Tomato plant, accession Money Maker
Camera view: tilt-top (135 deg); turntable rotation: 90 degrees
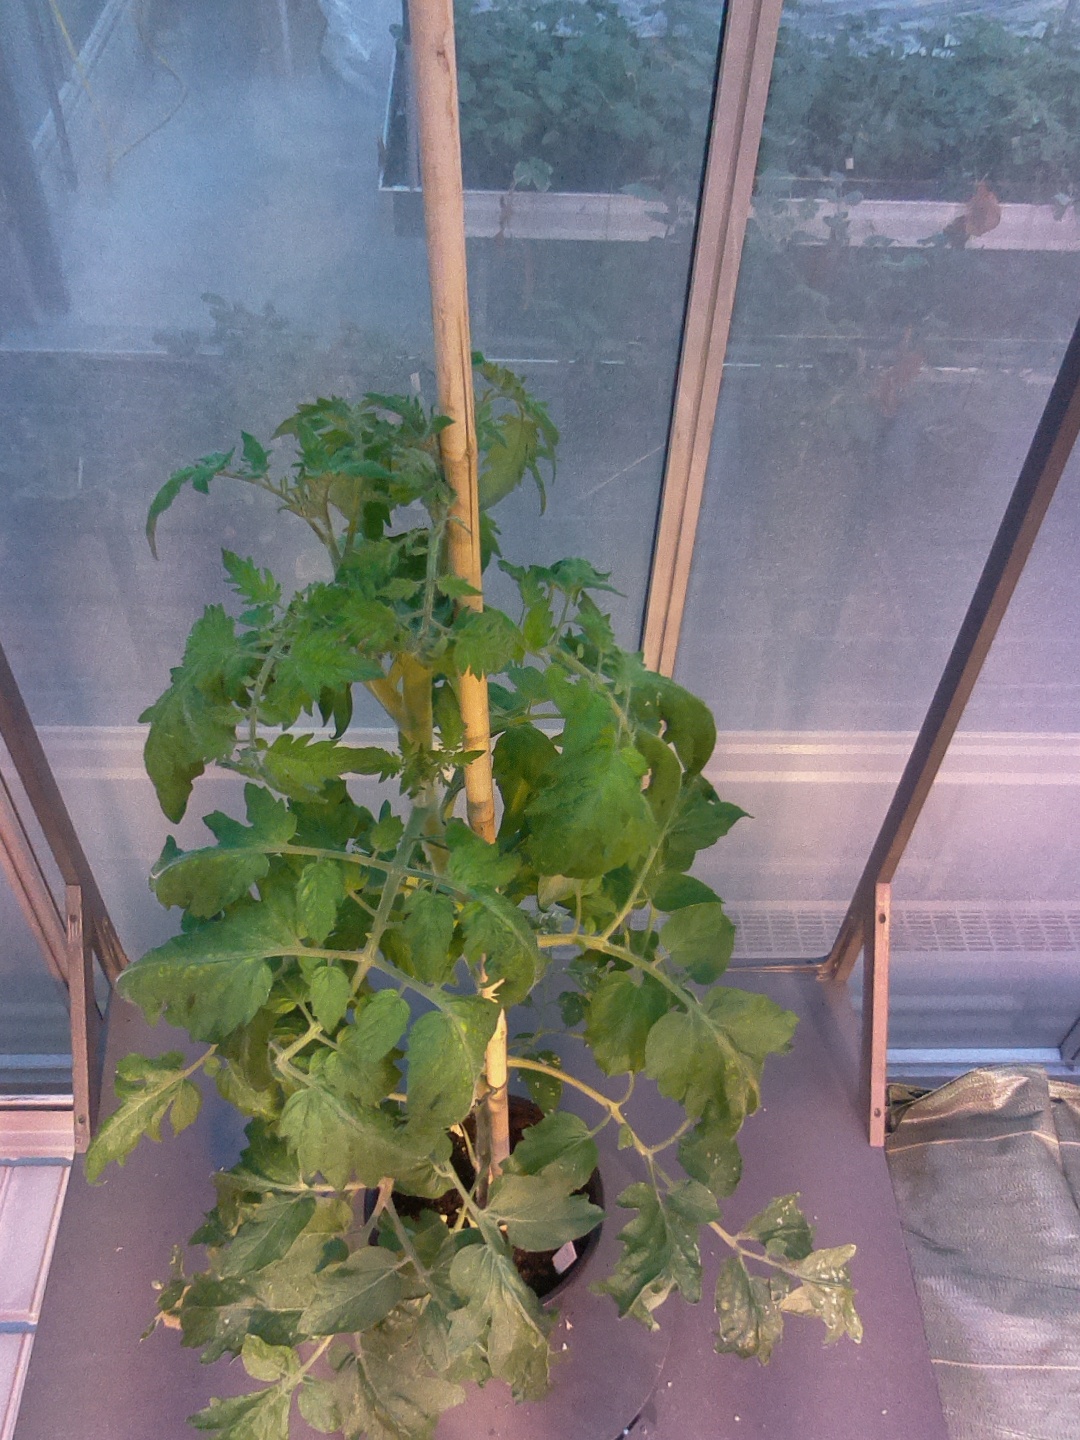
BBCH growth stage 69: End of flowering, 90%-100% of flowers open, more petals falling